United States Merchant Marine Academy

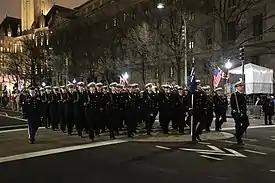
Members of the U.S. Merchant Marine Academy march, during the 58th Presidential Inauguration, Washington, D.C., 20 Jan. 2017.

The academy is administered by the United States Maritime Administration, and has a budget of $82.3 million (FY20) from the United States Department of Transportation.